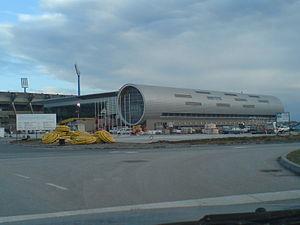
La Dvorana Gradski vrt est un complexe omnisports situé à Osijek en Croatie. Inauguré le 28 décembre 2008, il est construit pour le championnat du monde masculin de handball 2009 et est depuis principalement utilisé pour les rencontres de handball et de basket-ball.